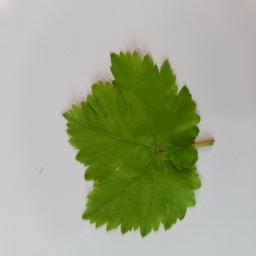
Label: Healthy Leaves